Quiverfull

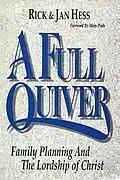
The cover of the 1990 "A Full Quiver: Family Planning and the Lordship of Christ" by Rick and Jan Hess.

The principal Quiverfull belief is that Christians should maintain a strongly welcoming attitude toward the possibility of bearing children. With minor exceptions, adherents reject birth control use as completely incompatible with this belief.